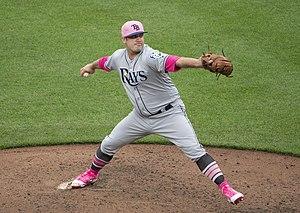
Andrew Kittredge est un lanceur droitier des Rays de Tampa Bay de la Ligue majeure de baseball.